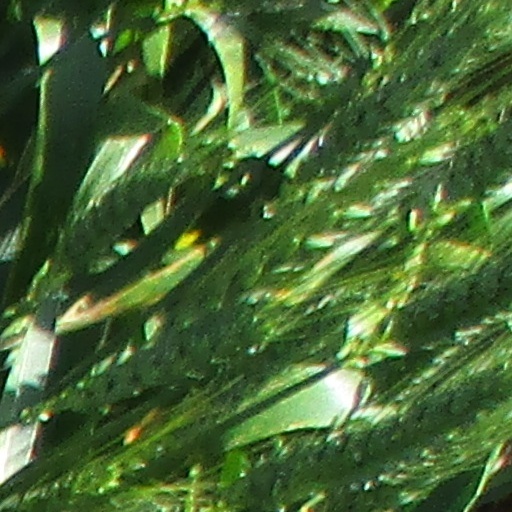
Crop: wheat